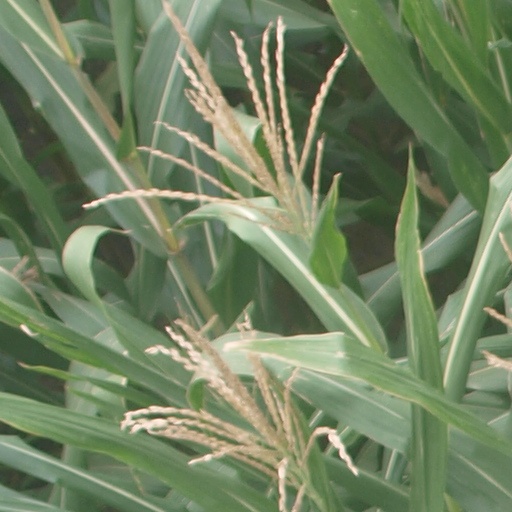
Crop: maize; corn